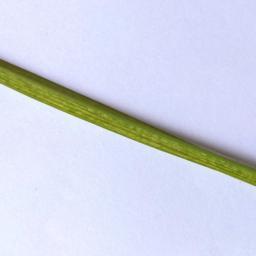
Label: Rice___Healthy